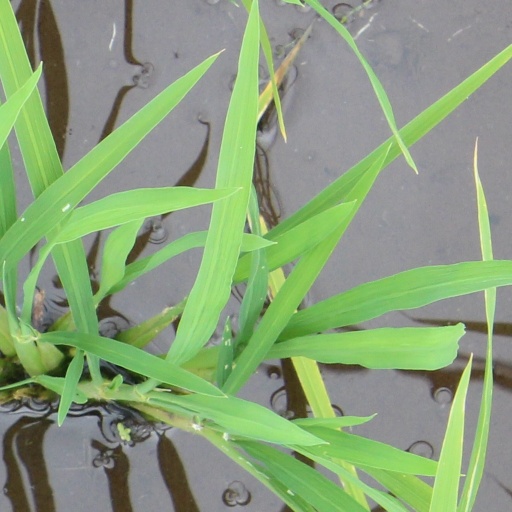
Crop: rice